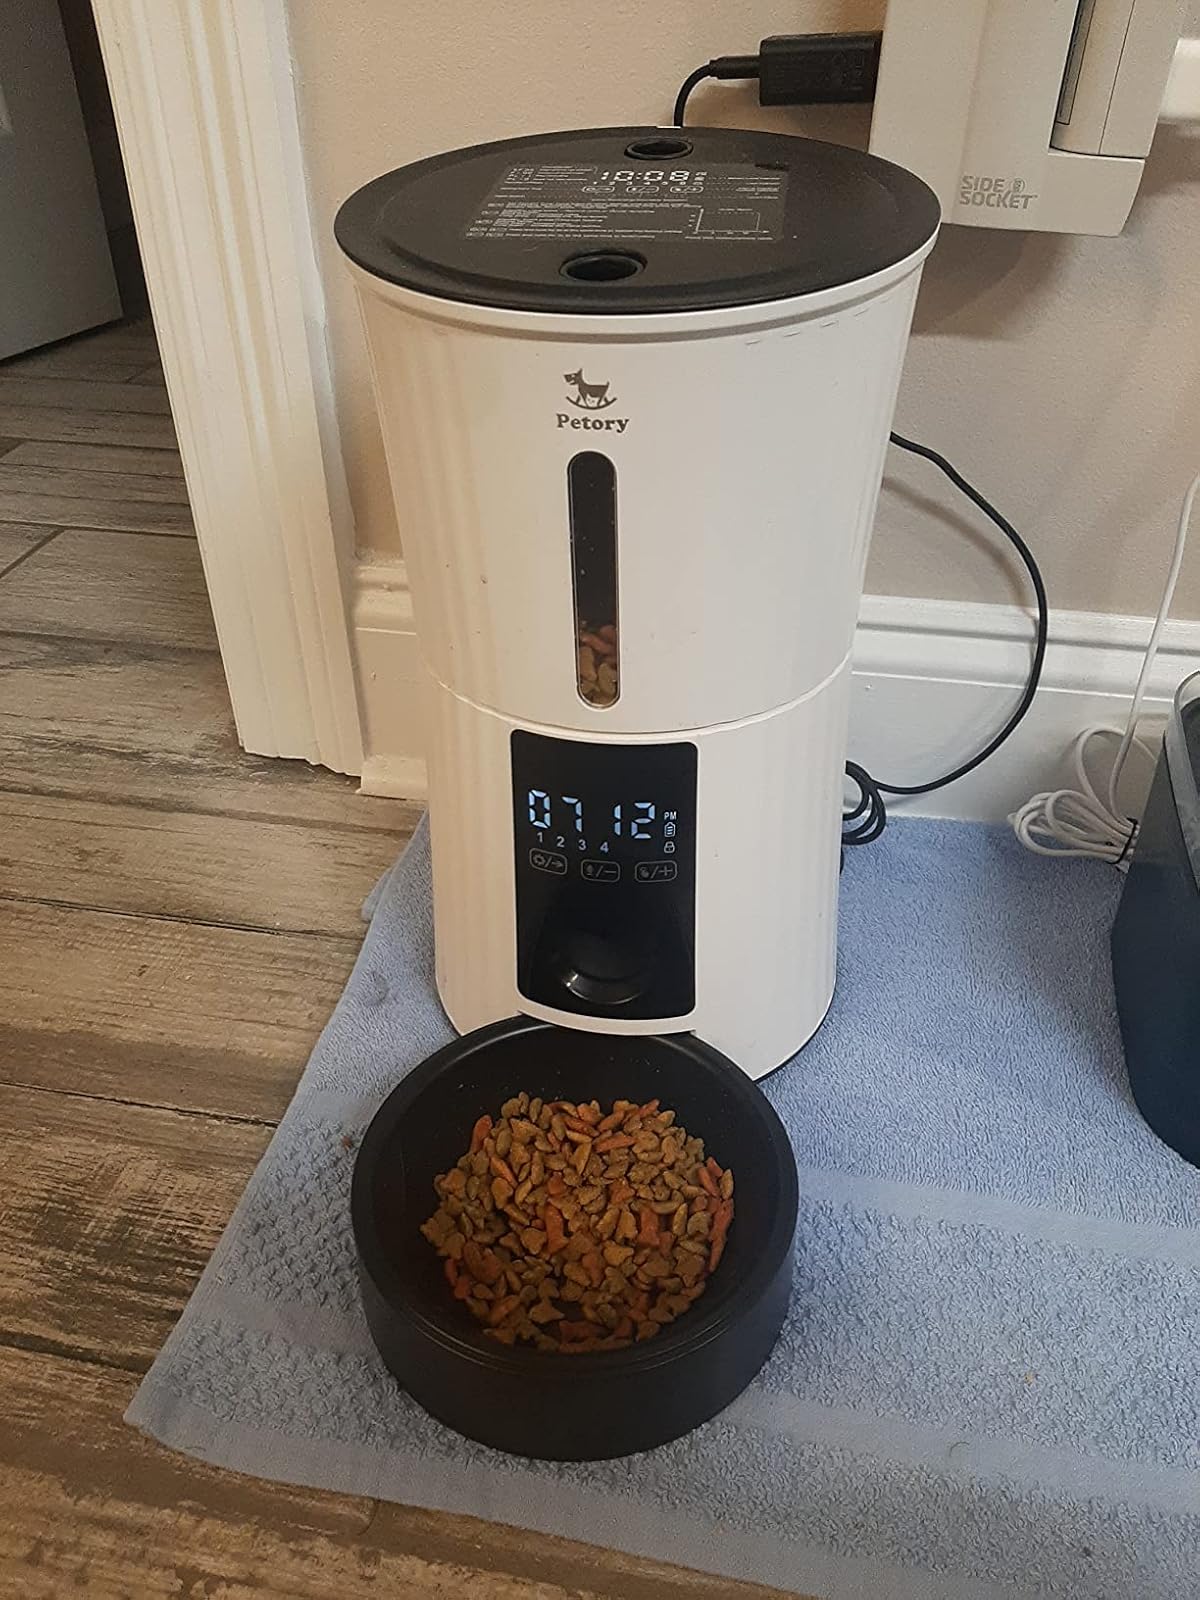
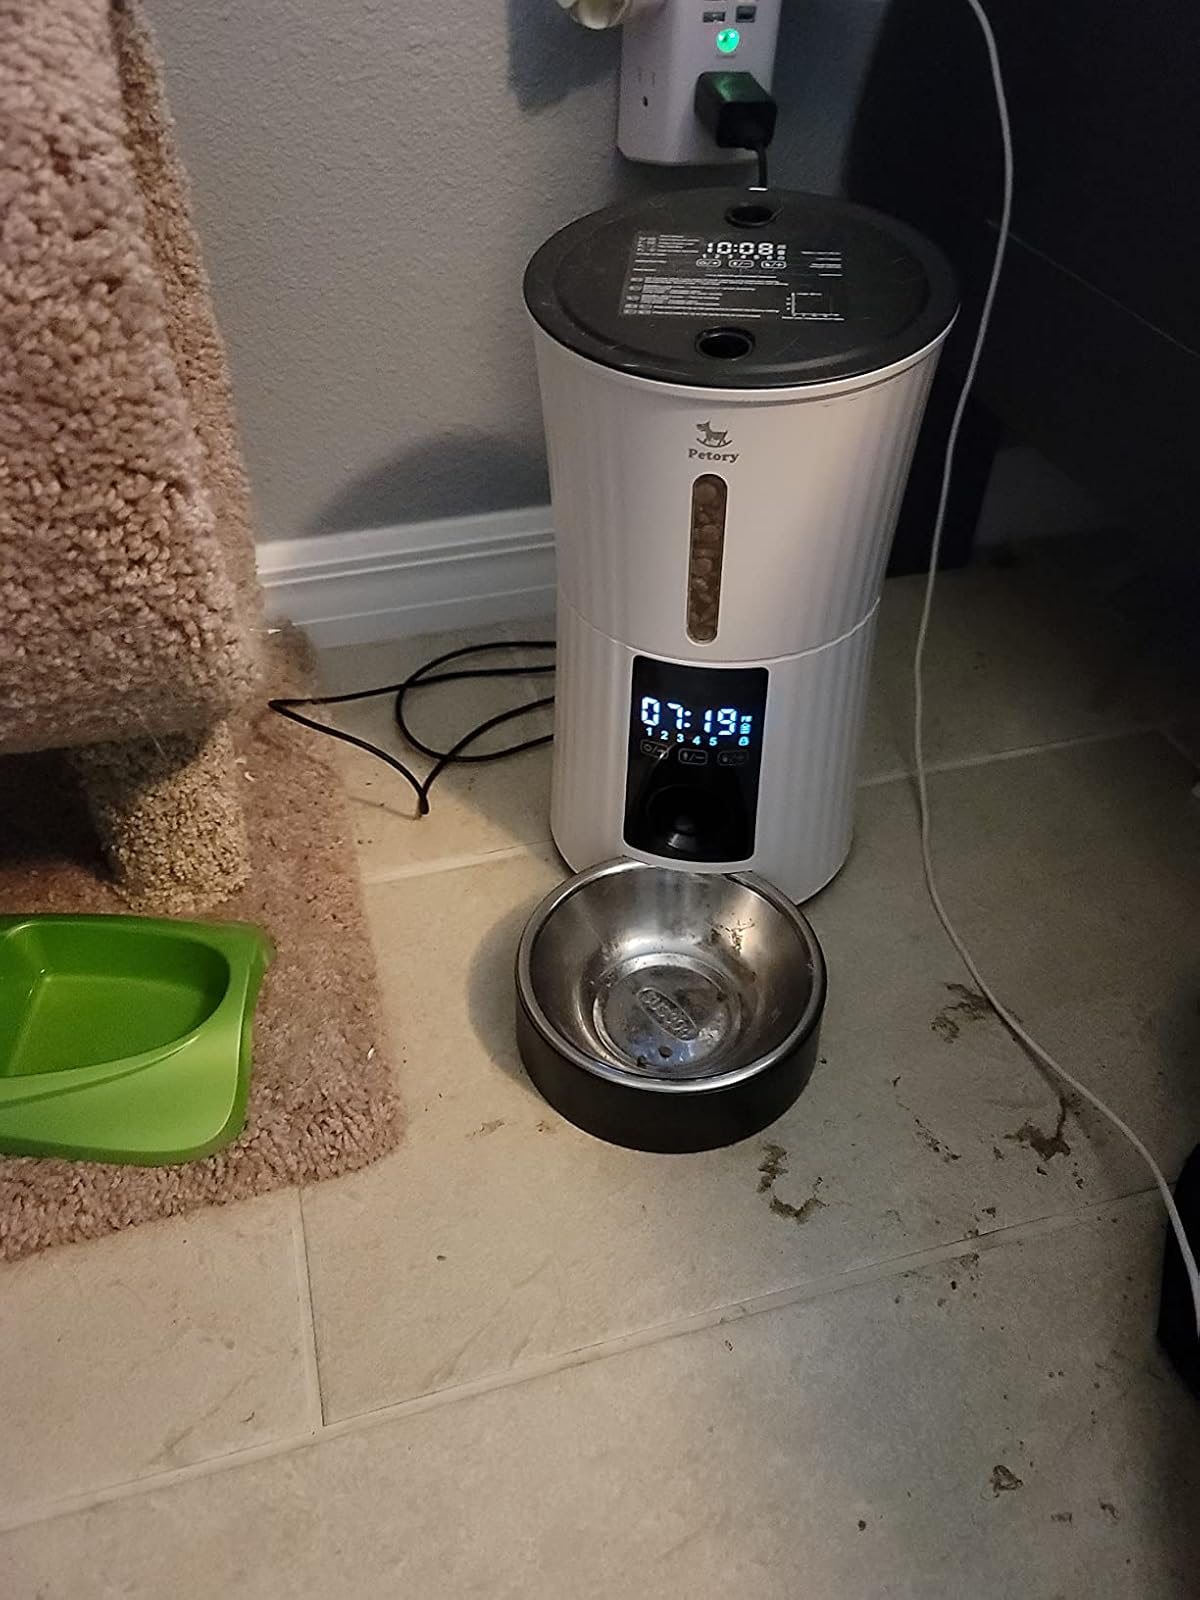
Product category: items_feeder
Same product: yes